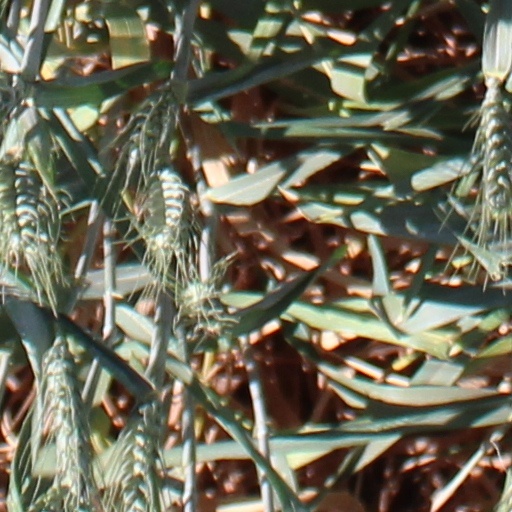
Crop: wheat